Adikesava Perumal temple, Sriperumpudur

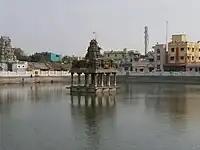
Chittirai Kulam - the temple tank

The temple is built in Dravidian architecture occupies around and has two precincts. It is located in Sriperumbudur, a suburb in Chennai, the capital of the South Indian state of Tamil Nadu. It has features from Chola and Vijayanagara architecture. There are inscriptions from the Vijayanagara Empire dating back to 1572 from the rule of Sriranga I (1572–1586 CE). There is another inscription from the period of Aliya Rama Raya (1542–1565) during 1556 indicating gifts of 36 villages to the temple. The vimana (roof of the sanctum) was gold plated in 1912 and is earliest South Indian temple to have the feature. The plate has the image of Sriramanuja inscribed on it. There is a copper plate recording the history of the gold plate in the temple. The temple has a rectangular plan surrounded by high walls, pierced by a seven-tier "gopuram", the gateway tower. The presiding deity is housed in the sanctum and is an image made of granite seen in standing posture. The shrine of Garuda facing Adi Kesava, the vahana of Vishnu, is located axial to the central shrine. The central shrine is approached through a worship hall and a narrow Ardha mandapam. The flagpost is located behind the shrine of Garuda, axial to the central shrine and the gateway tower. There are images of Alvars in the worship hall on both sides and the shrine of Yathiraja Nadhavalli is located on in the second precinct. This is one of the temples where Lakshmi takes the name of a devotee. The gold plated hall in front of the shrine of Ramanuja was endowed by the Maharaja of Mysore. There are no separate Sorgavasal, the sacred entrance way opened during the Vaikunta Ekadasi festival. There is a Bhoodakal hall where the festive images of the presiding deity and is consort are housed during the festival. During 2017, a canal was dug from Sriperumbudur lake to the Madapalli (kitchen) of the temple. The temple tank, Narasimha Kulam was also revived during 2017.